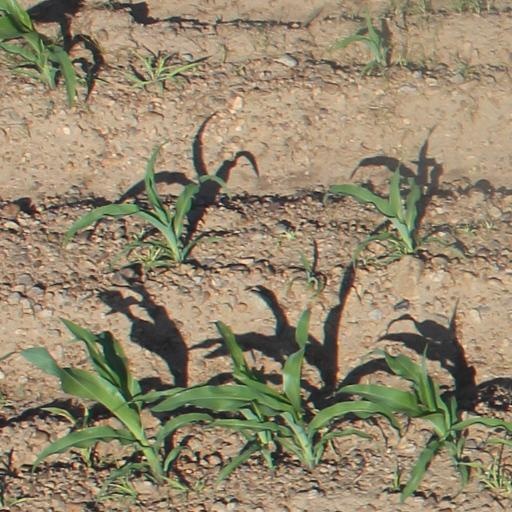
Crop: maize; corn